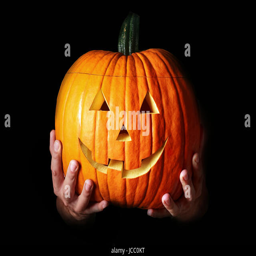
hands holding a traditional creepy carved pumpkin , with copy space on black